Rowley Green Common

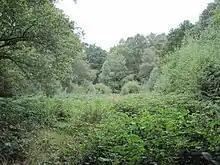

Rowley Green Common is a six hectare Local Nature Reserve and a Site of Importance Metropolitan for Nature Conservation in Arkley, north London. It is owned by the London Borough of Barnet. It is also registered common land.